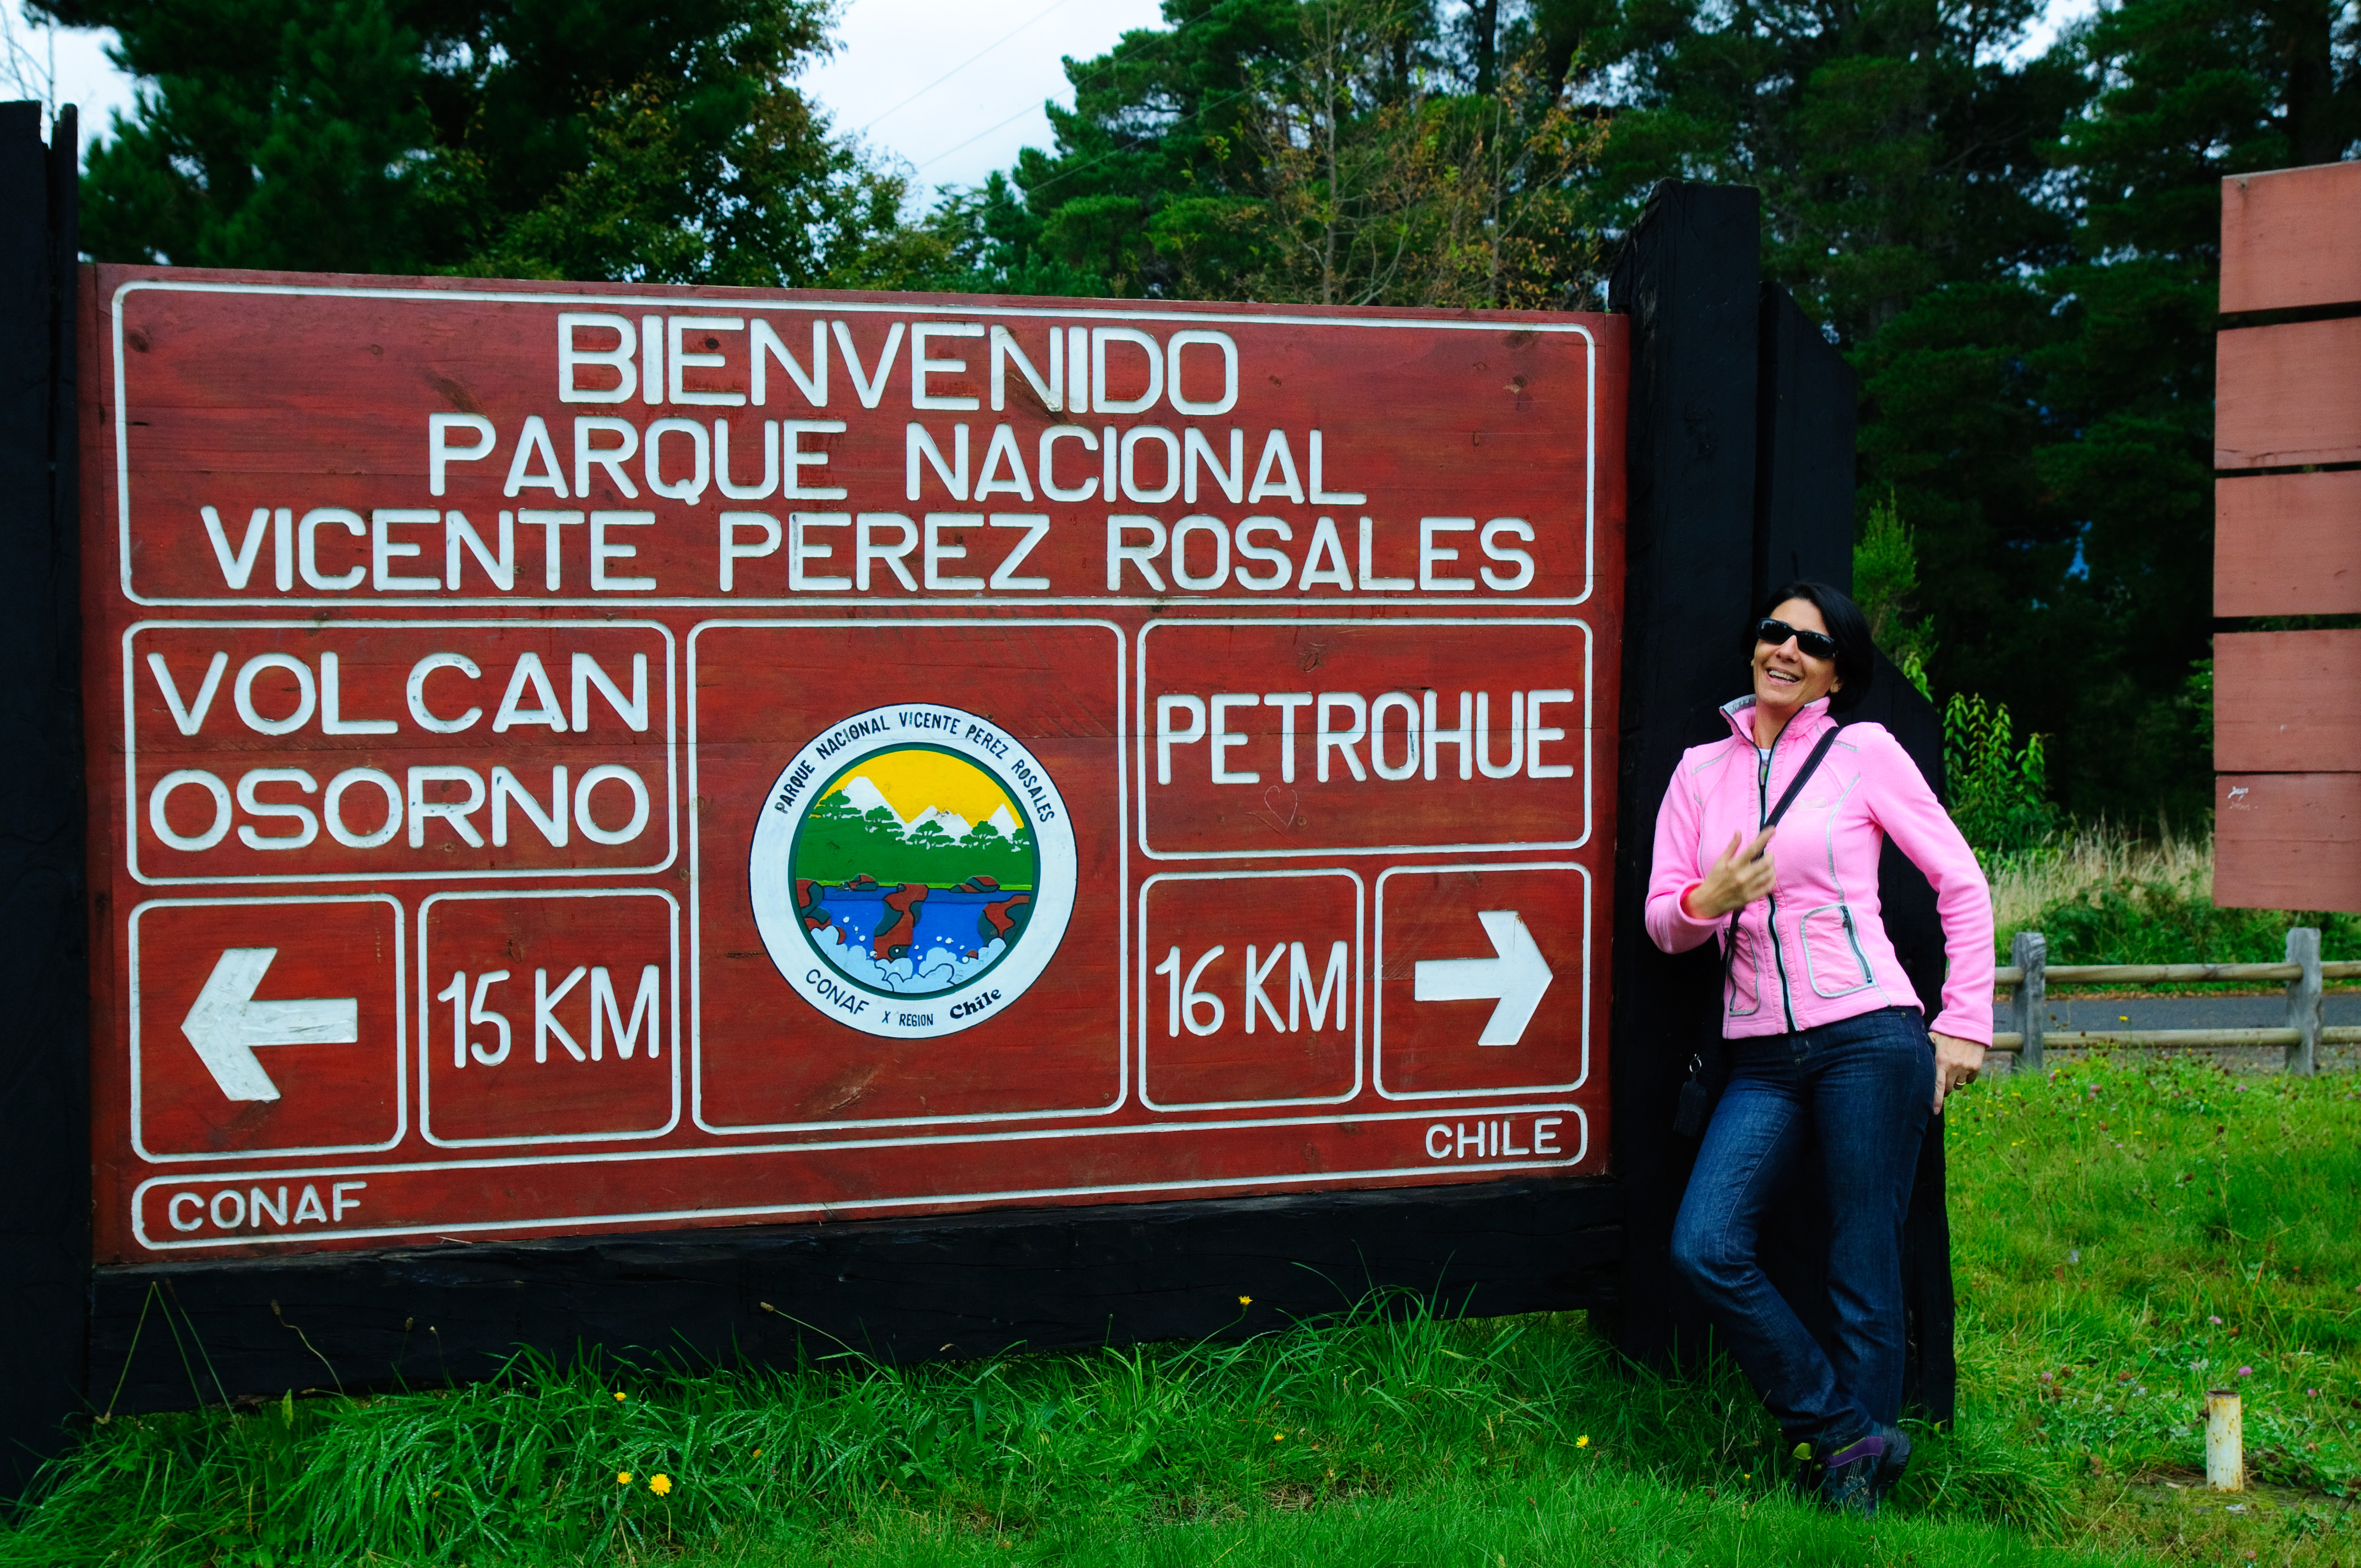
advertising, sign, community, nikon, signage, chile, d300, chiloe